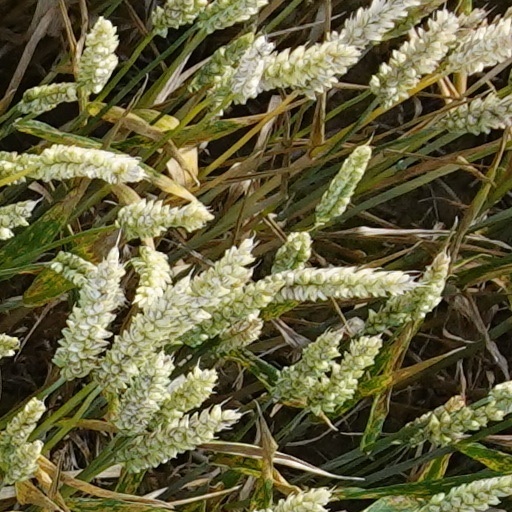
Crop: wheat